Describe the emotion expressed in this image:  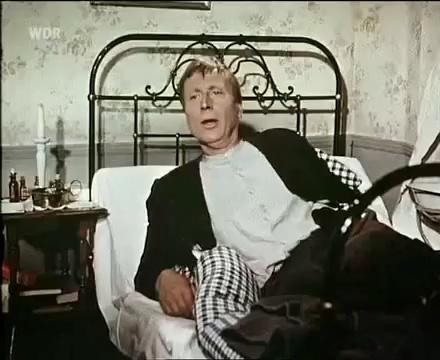
This person displays Pain, valence and arousal with low intensity.